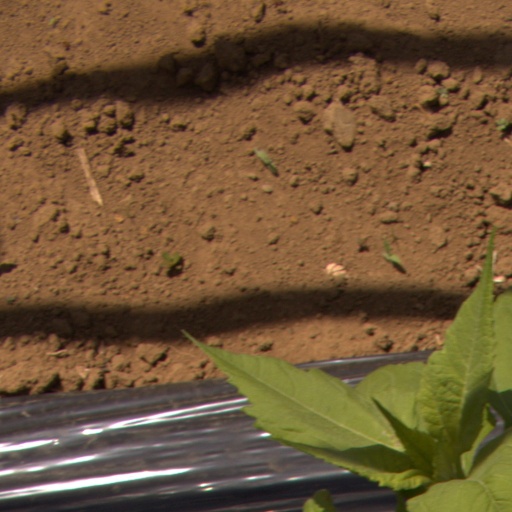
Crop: Jerusalem artichoke